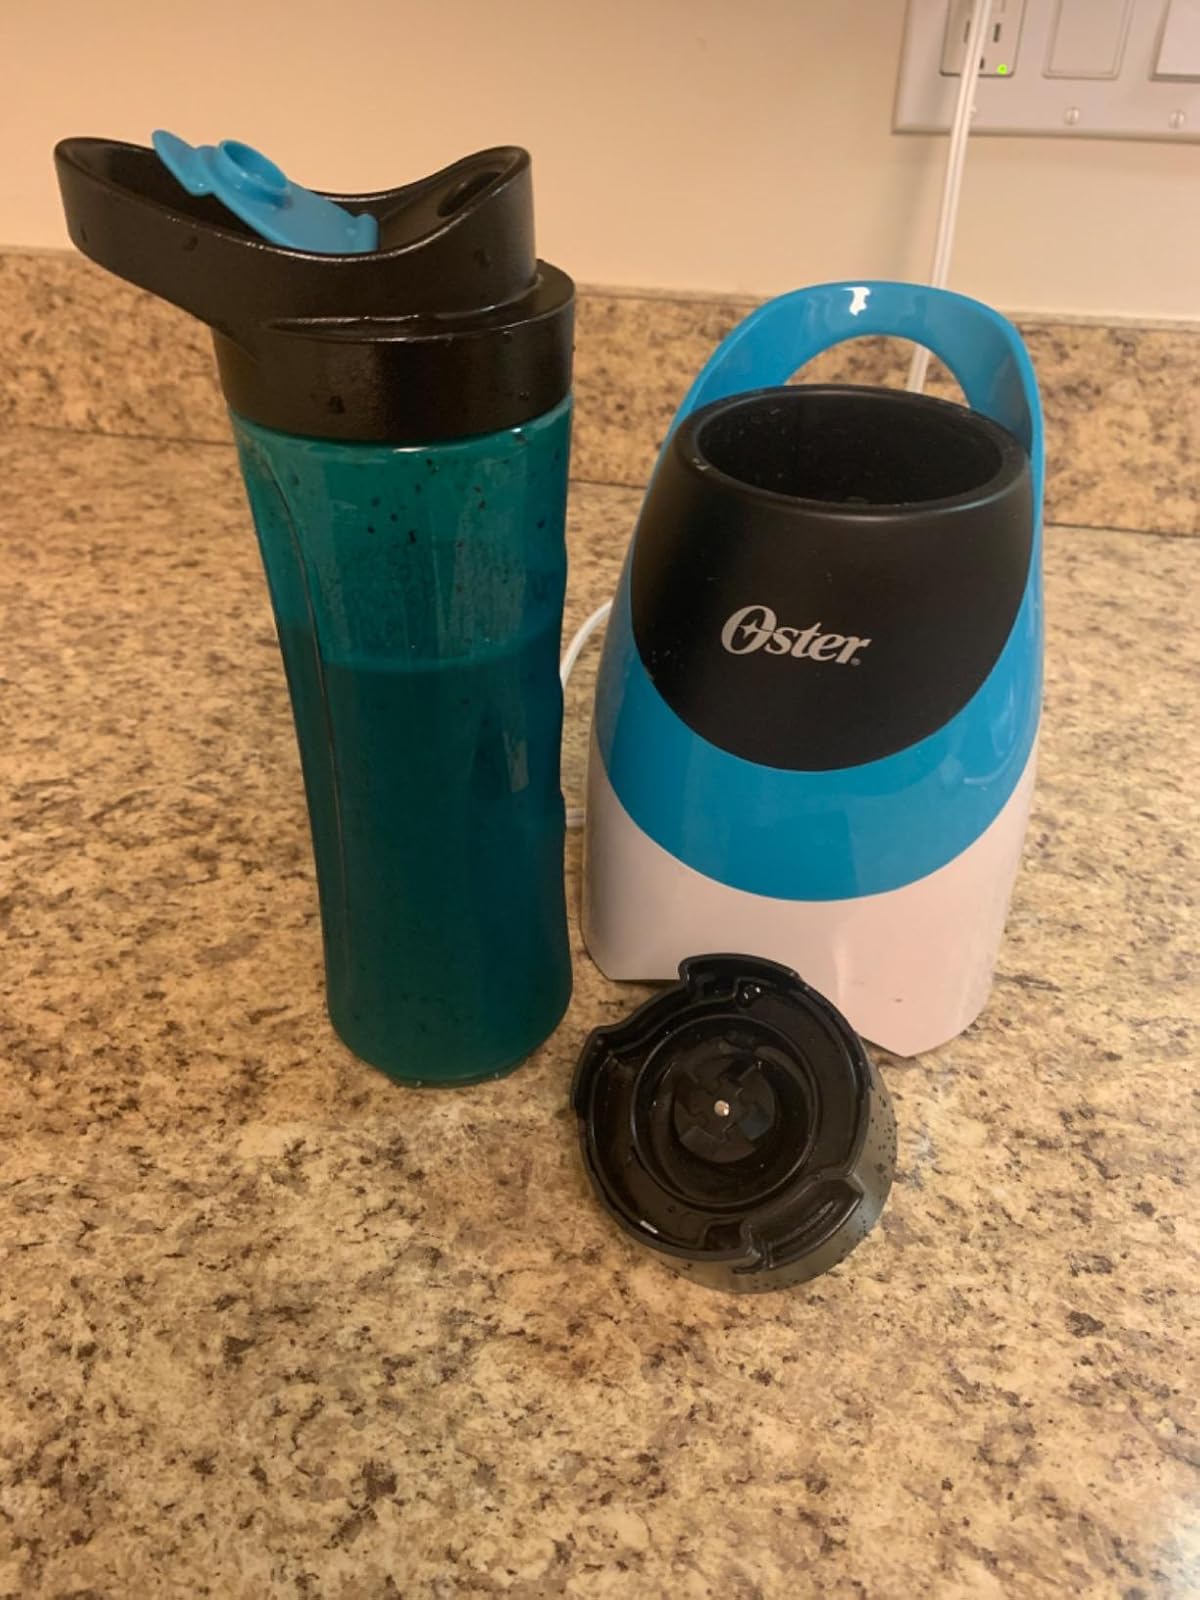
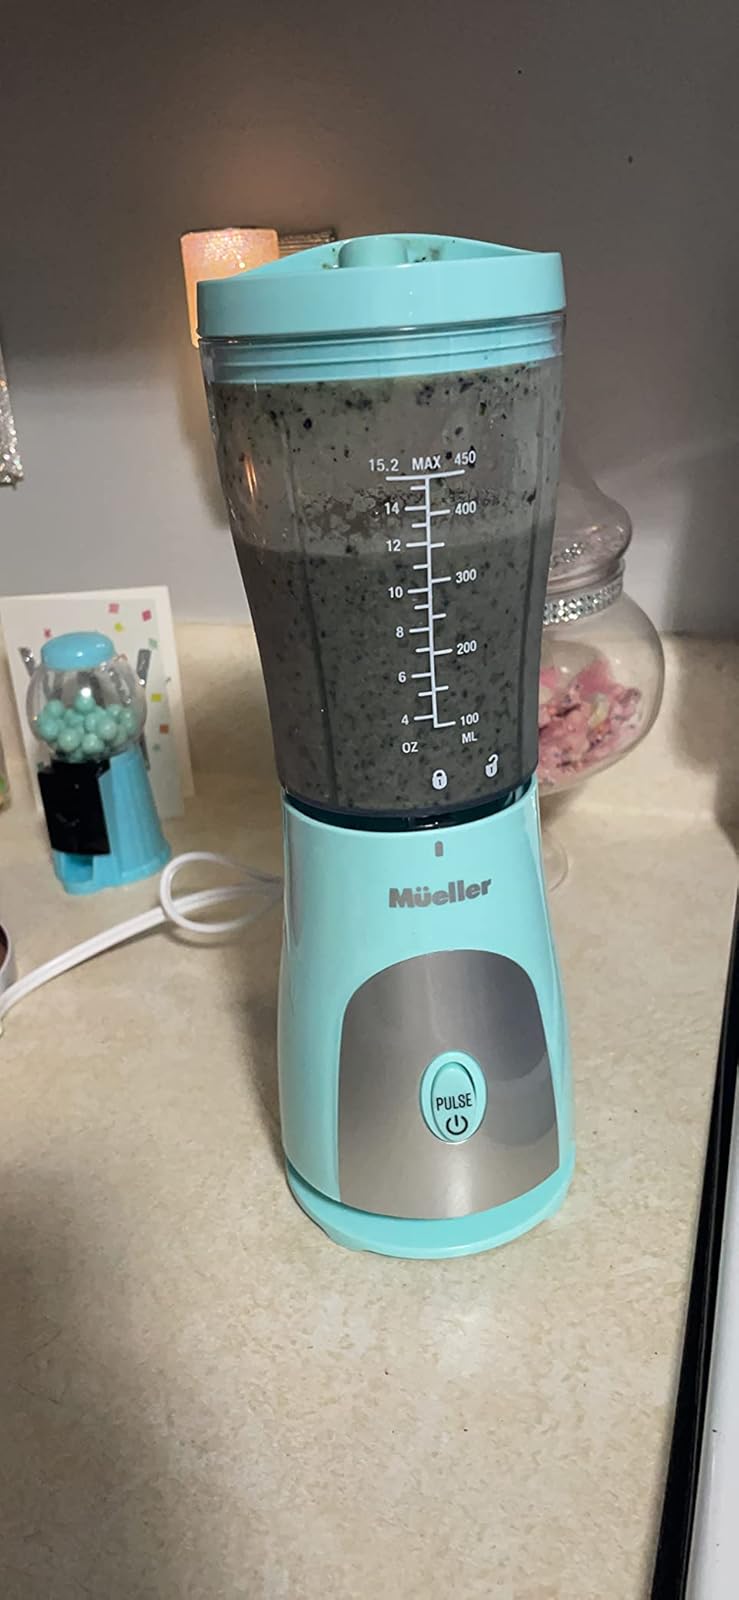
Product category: items_blender
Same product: no